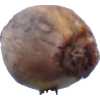
Label: onion